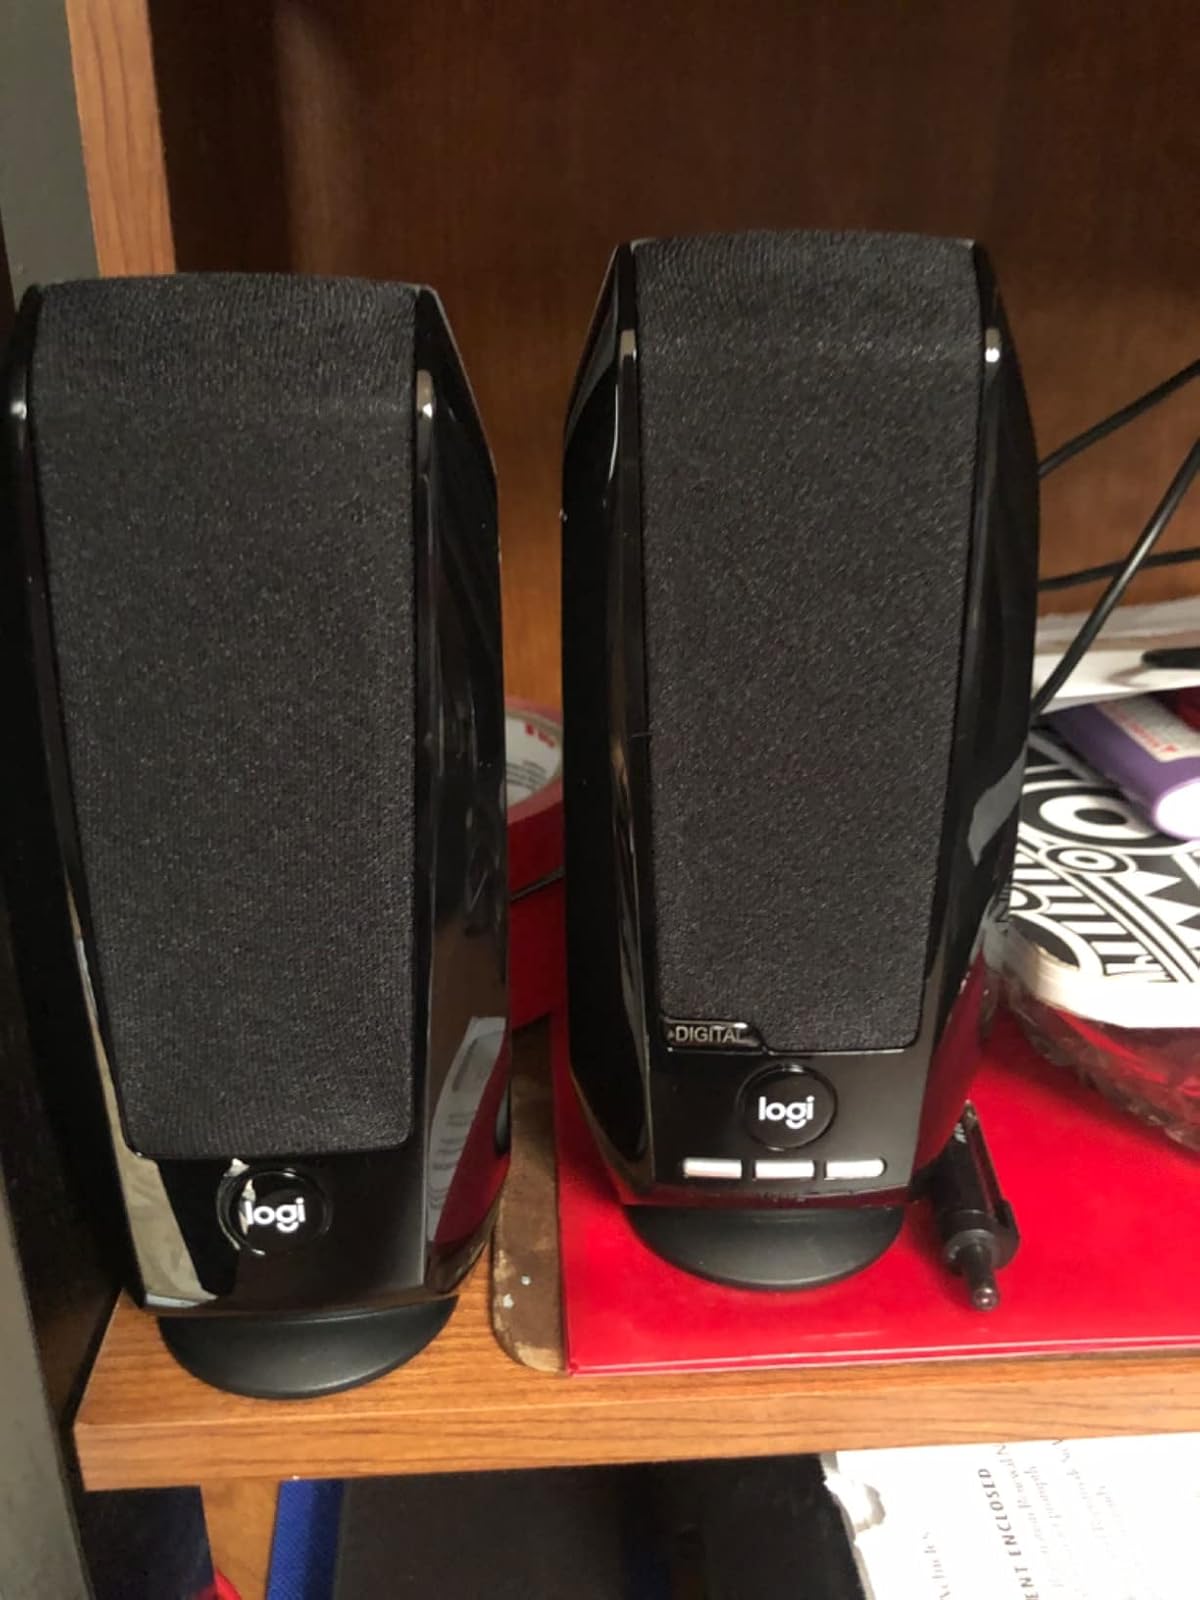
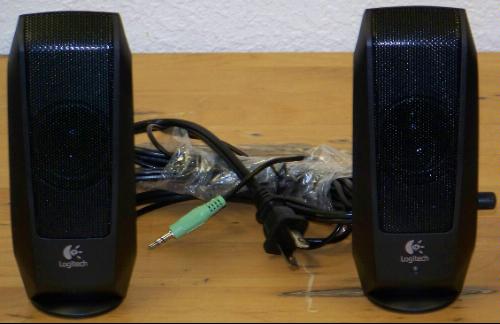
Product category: speaker
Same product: no